List of automobiles known for negative reception

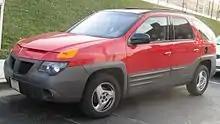
Pontiac Aztek

The Suzuki X-90 was a small SUV based on the popular Sidekick/Vitara. It was a crossover between SUV, roadster, and buggy, with a T-top roof, and replaced the Samurai in the US market. It was supposed to be a fun two-seat leisure car, but was heavily criticized for its sparse interior space, small trunk, poor performance, bad road handling, lack of driving fun, and controversial styling. It was also priced higher than the Sidekick, which featured four seats, more interior room, and a bigger trunk. The X-90 was featured in the books "The Worst Cars Ever Sold" by Giles Chapman, "Crap Cars" by Richard Porter and "Naff Motors: 101 Automotive Lemons" by Tony Davis.